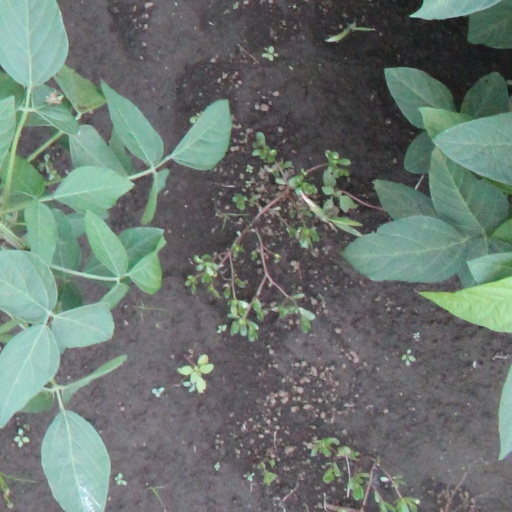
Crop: soybean